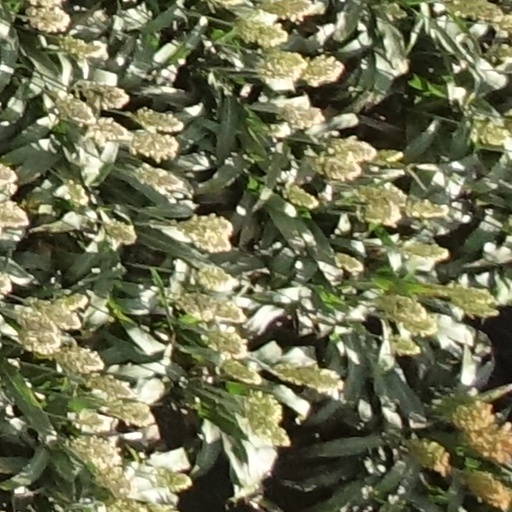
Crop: sorghum